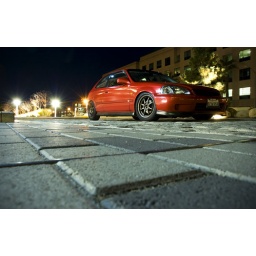
taken this lying on the ground at the calpers building in downtown.